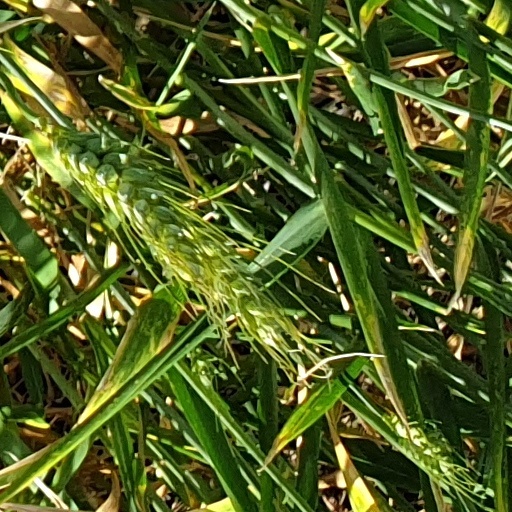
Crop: wheat